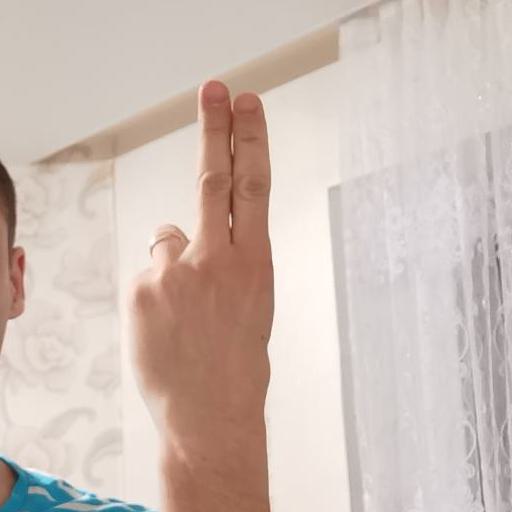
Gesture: two_up_inverted